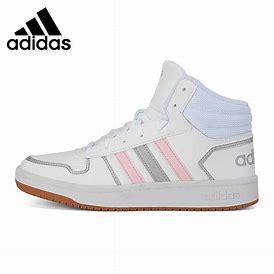
Brand: adidas
Model: NEO Hoops 2 Mid Skate